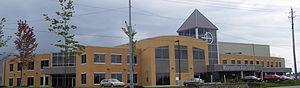
La Metropolitan Bible Church est une megachurch chrétienne évangélique de courant non-dénominationnel, située à Ottawa, au Canada. En 2017, elle comptait 2,700 membres. Elle est affiliée à l'Associated Gospel Churches of Canada.